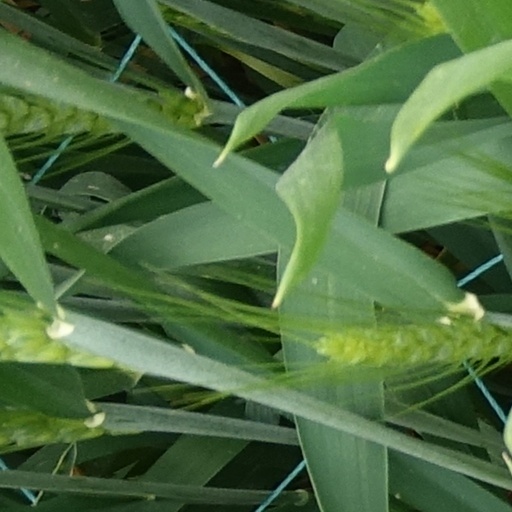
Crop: wheat